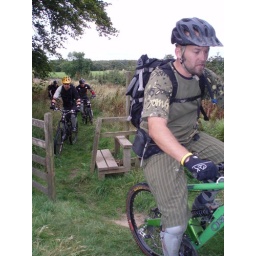
The green machine in front of the gang